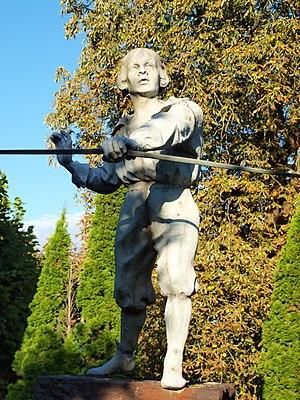
Sergines (Yonne, France)
Sergines est une commune française située dans le département de l'Yonne en région Bourgogne-Franche-Comté.